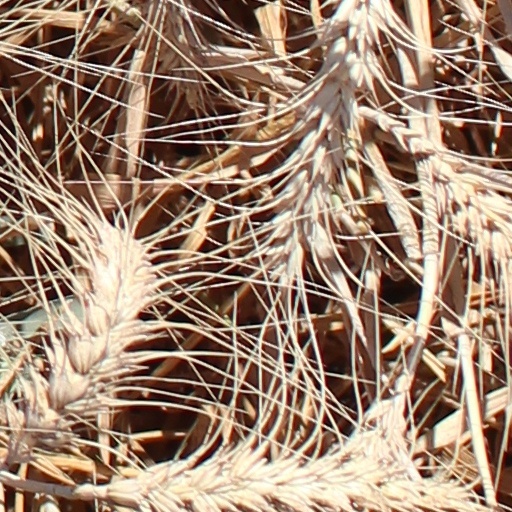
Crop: wheat